Martin JRM Mars

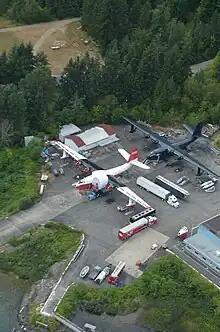
"Hawaii Mars" and "Philippine Mars" at Sproat Lake, 2014

The "Marianas Mars" crashed near Northwest Bay, British Columbia, on 23 June 1961 during firefighting operations; all four crew members were lost. Just over a year later, on 12 October 1962 while parked onshore at the Victoria airport, the "Caroline Mars" was damaged beyond repair by Typhoon Freda when it was blown , breaking its back. The "Hawaii Mars" and "Philippine Mars" had their conversion into water bombers advanced and entered service in 1963. They appeared at local airshows, demonstrating their water-dropping ability. Flying Tankers Inc. flew the water bombers to hot spots around the province when a need developed, such as in August 2003, when a large forest fire threatened the outskirts of Kelowna, British Columbia.